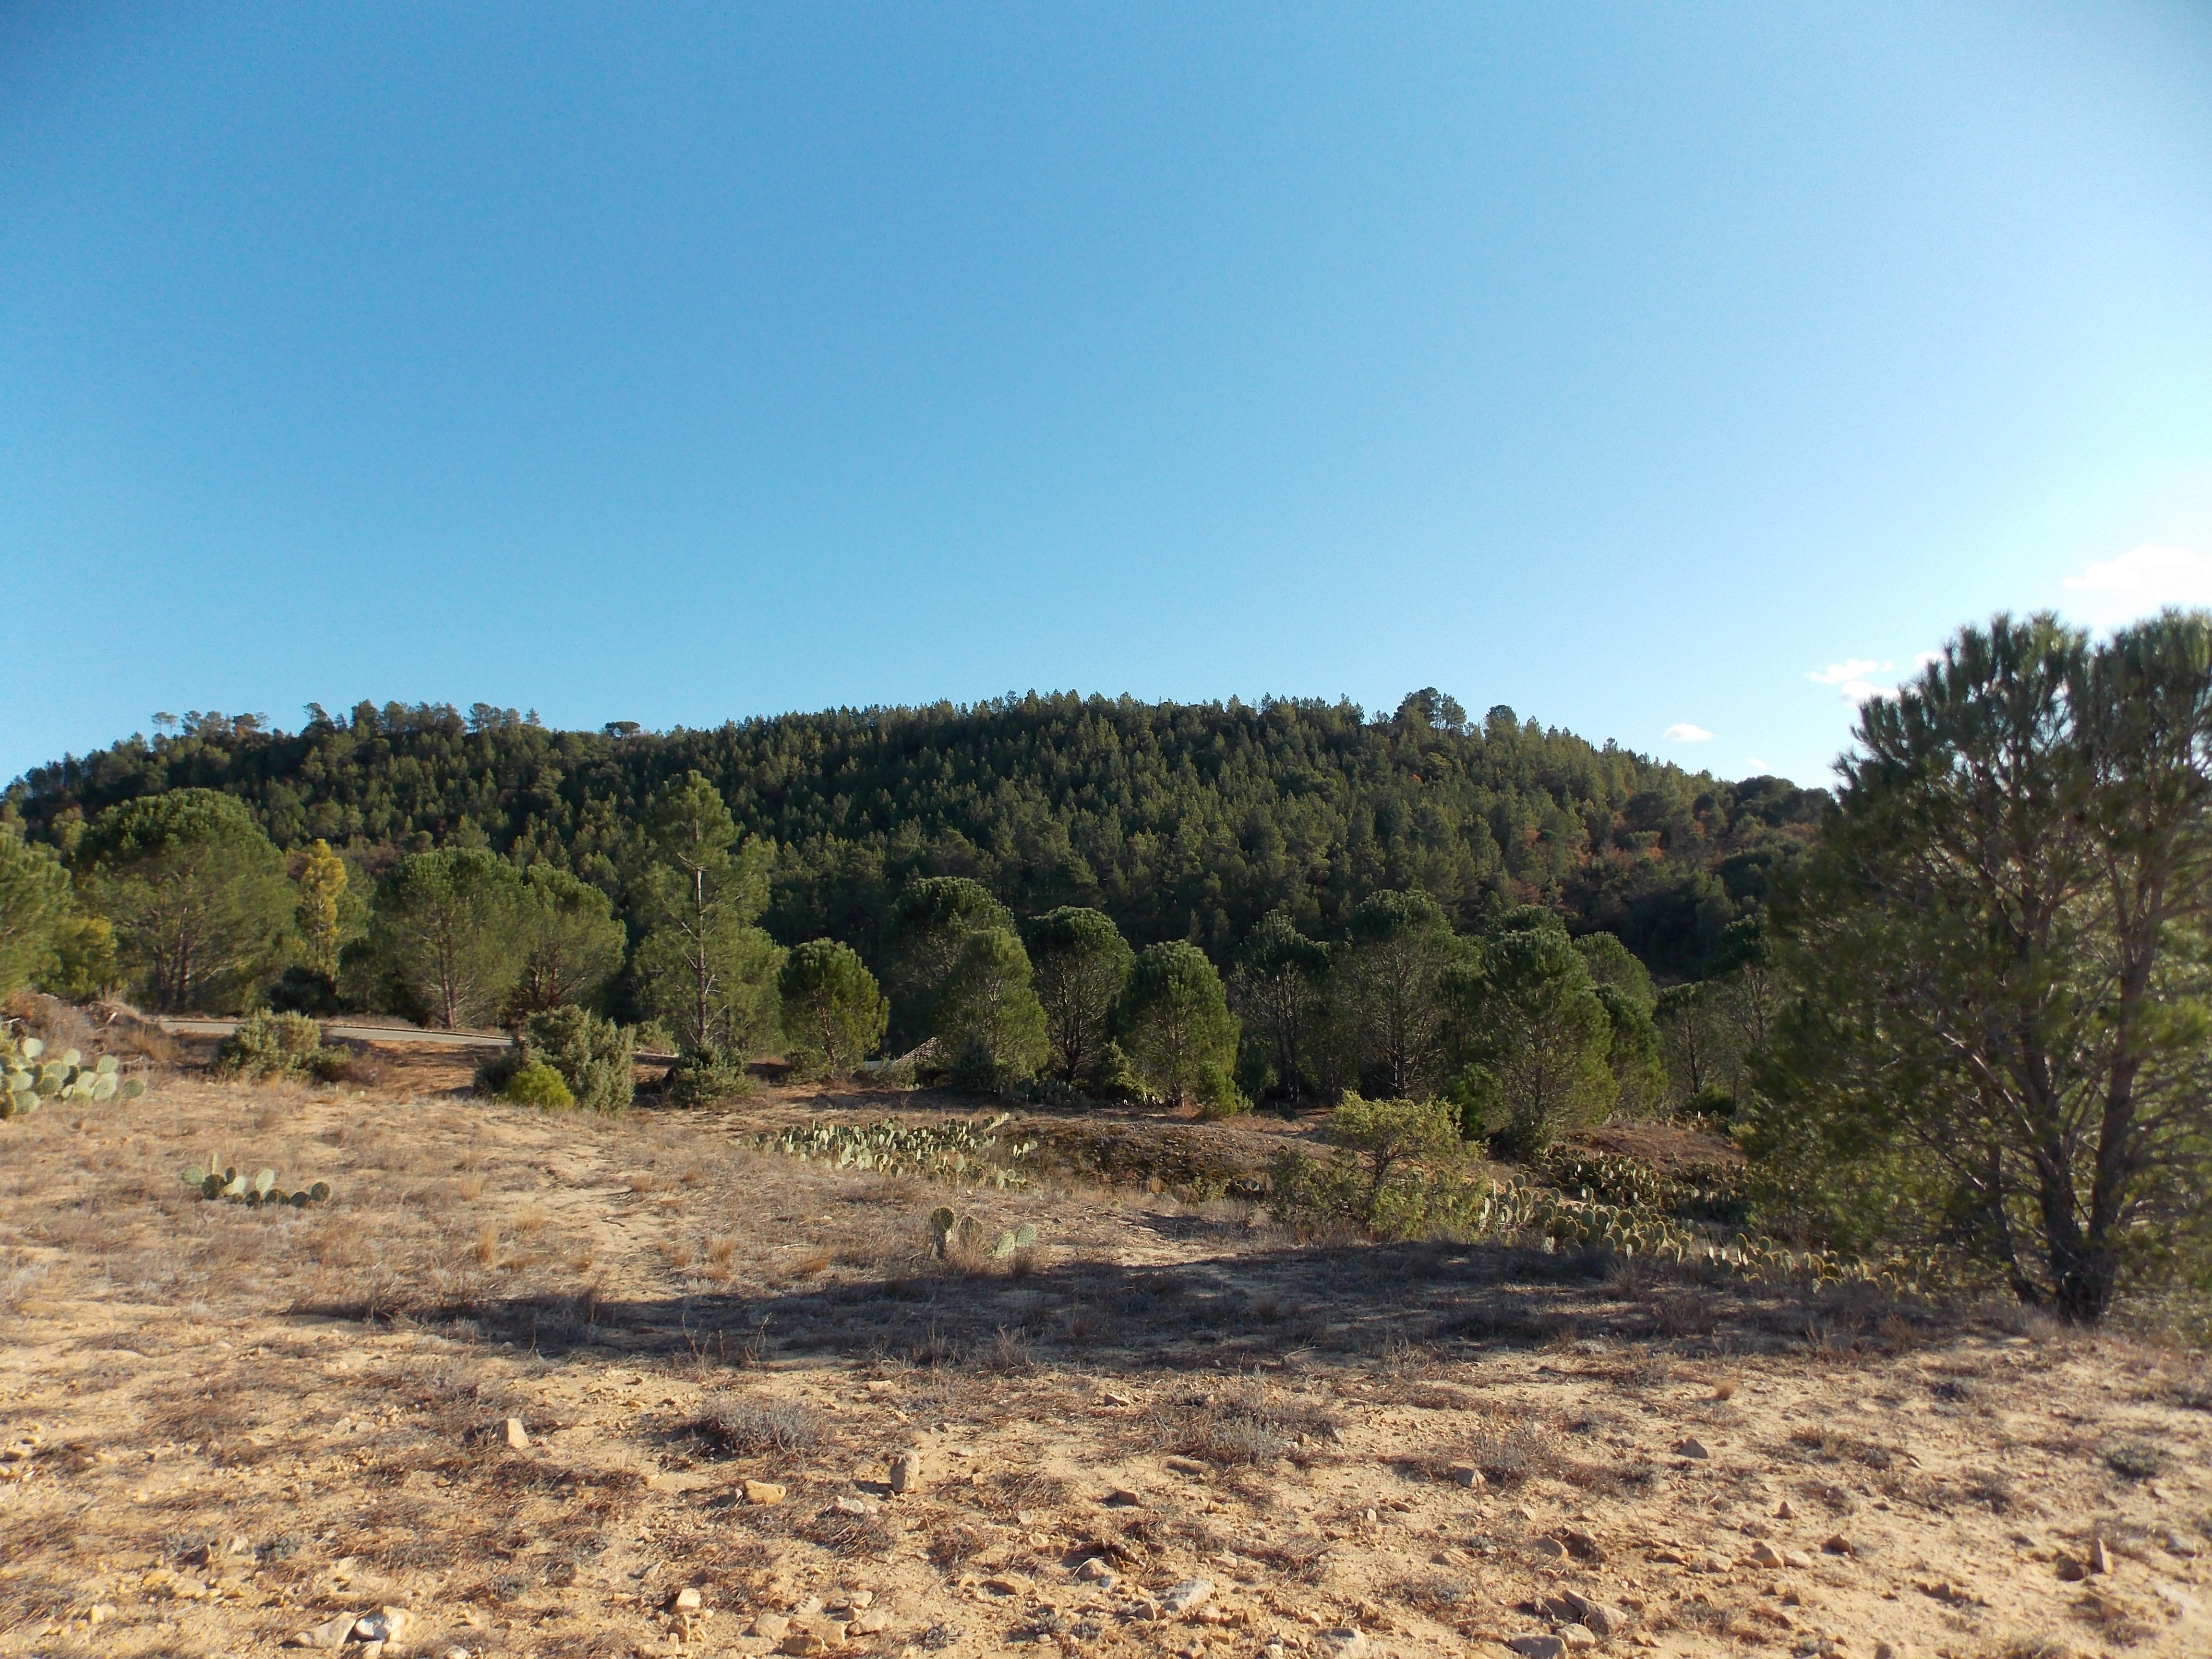
mountain, landscape, tree, cloud, nature, plant, sky, leaf, forest, adventure, walk, path, photography, ecosystem, vegetation, wilderness, shrubland, hill, biome, plant community, rural area, soil, ecoregion, escarpment, grass, geology, rock